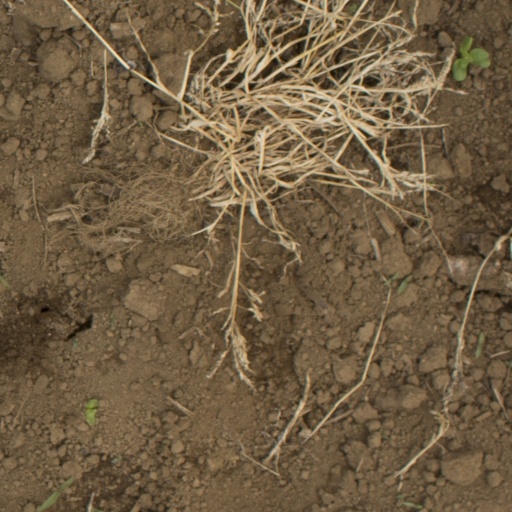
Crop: Jerusalem artichoke